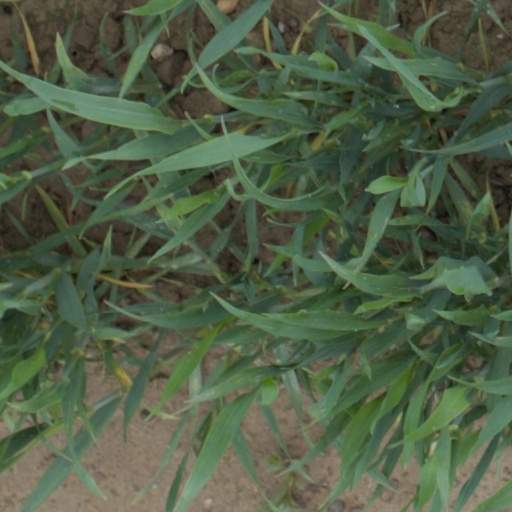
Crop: wheat